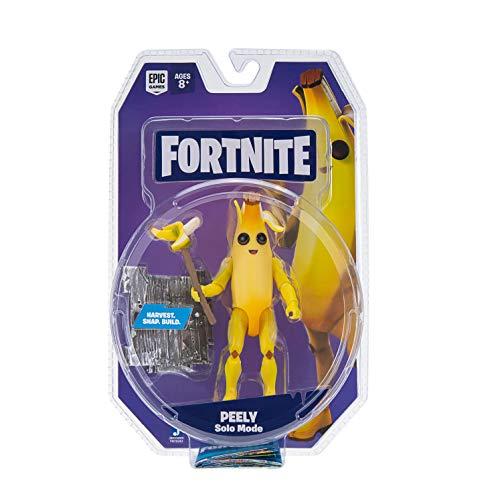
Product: Fortnite Solo Mode Core Figure Pack, Peely
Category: Toys & Games | Toy Figures & Playsets | Action Figures
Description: The Peely 4-inch action figure has 25+ points of articulation and highly detailed decoration inspired by one of the most popular outfits from Epic Games' Fortnite.
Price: $24.99
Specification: ProductDimensions:1x1x4inches|ItemWeight:3.36ounces|ShippingWeight:3.36ounces(Viewshippingratesandpolicies)|ASIN:B07YBTY9DT|Itemmodelnumber:FNT0262|Manufacturerrecommendedage:8yearsandup